Myriam Van Imschoot

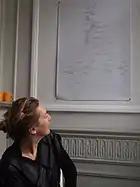
Myriam Van Imschoot in 2011 at "Tagging Matters", Constant (Brussels)

Myriam Van Imschoot (born 1969) is a Brussels-based artist. She uses the voice as her main medium in video, performance and sound installations. The position Van Imschoot occupies in the Belgian art scene is characterized by a movement between the institutional field and the medias, through which she experiments with already existing contexts, if not creating her own. Myriam is a founding member of Sarma and runs within this organization a publishing house for digital artist publications that embraces orality. She forms a duo with sound poet Marcus Bergner (Arf Arf).